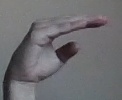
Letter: jeem